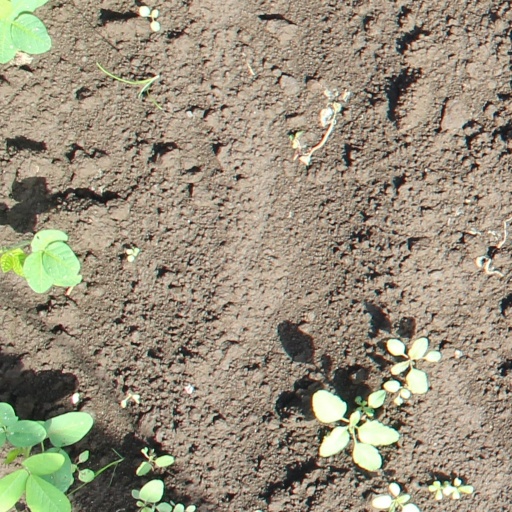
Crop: soybean